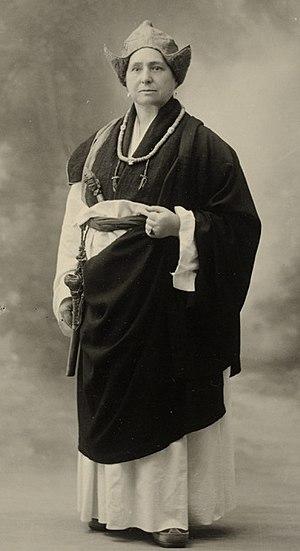
La tibétologie est l'étude des sujets concernant le Tibet, c'est-à-dire la société tibétaine, l'histoire du Tibet, le bouddhisme tibétain, la langue tibétaine, l'anthropologie, la politique, l'économie, l'éducation, le droit, etc., mais aussi les collections d'objets tibétains importants aux plans historique, culturel, religieux et artistique, c'est-à-dire statues, autels, icônes et écritures saintes du bouddhisme, broderies, peintures et tapisseries de type thangka, bijoux, masques et autres objets de l'art et de l'artisanat tibétains.
Louise Eugénie Alexandrine Marie David, plus connue sous le nom d’Alexandra David-Néel, née le 24 octobre 1868 à Saint-Mandé, morte à près de 101 ans le 8 septembre 1969 à Digne-les-Bains, est une orientaliste, tibétologue, chanteuse d'opéra et féministe, journaliste et anarchiste, écrivaine et exploratrice, franc-maçonne et bouddhiste française.